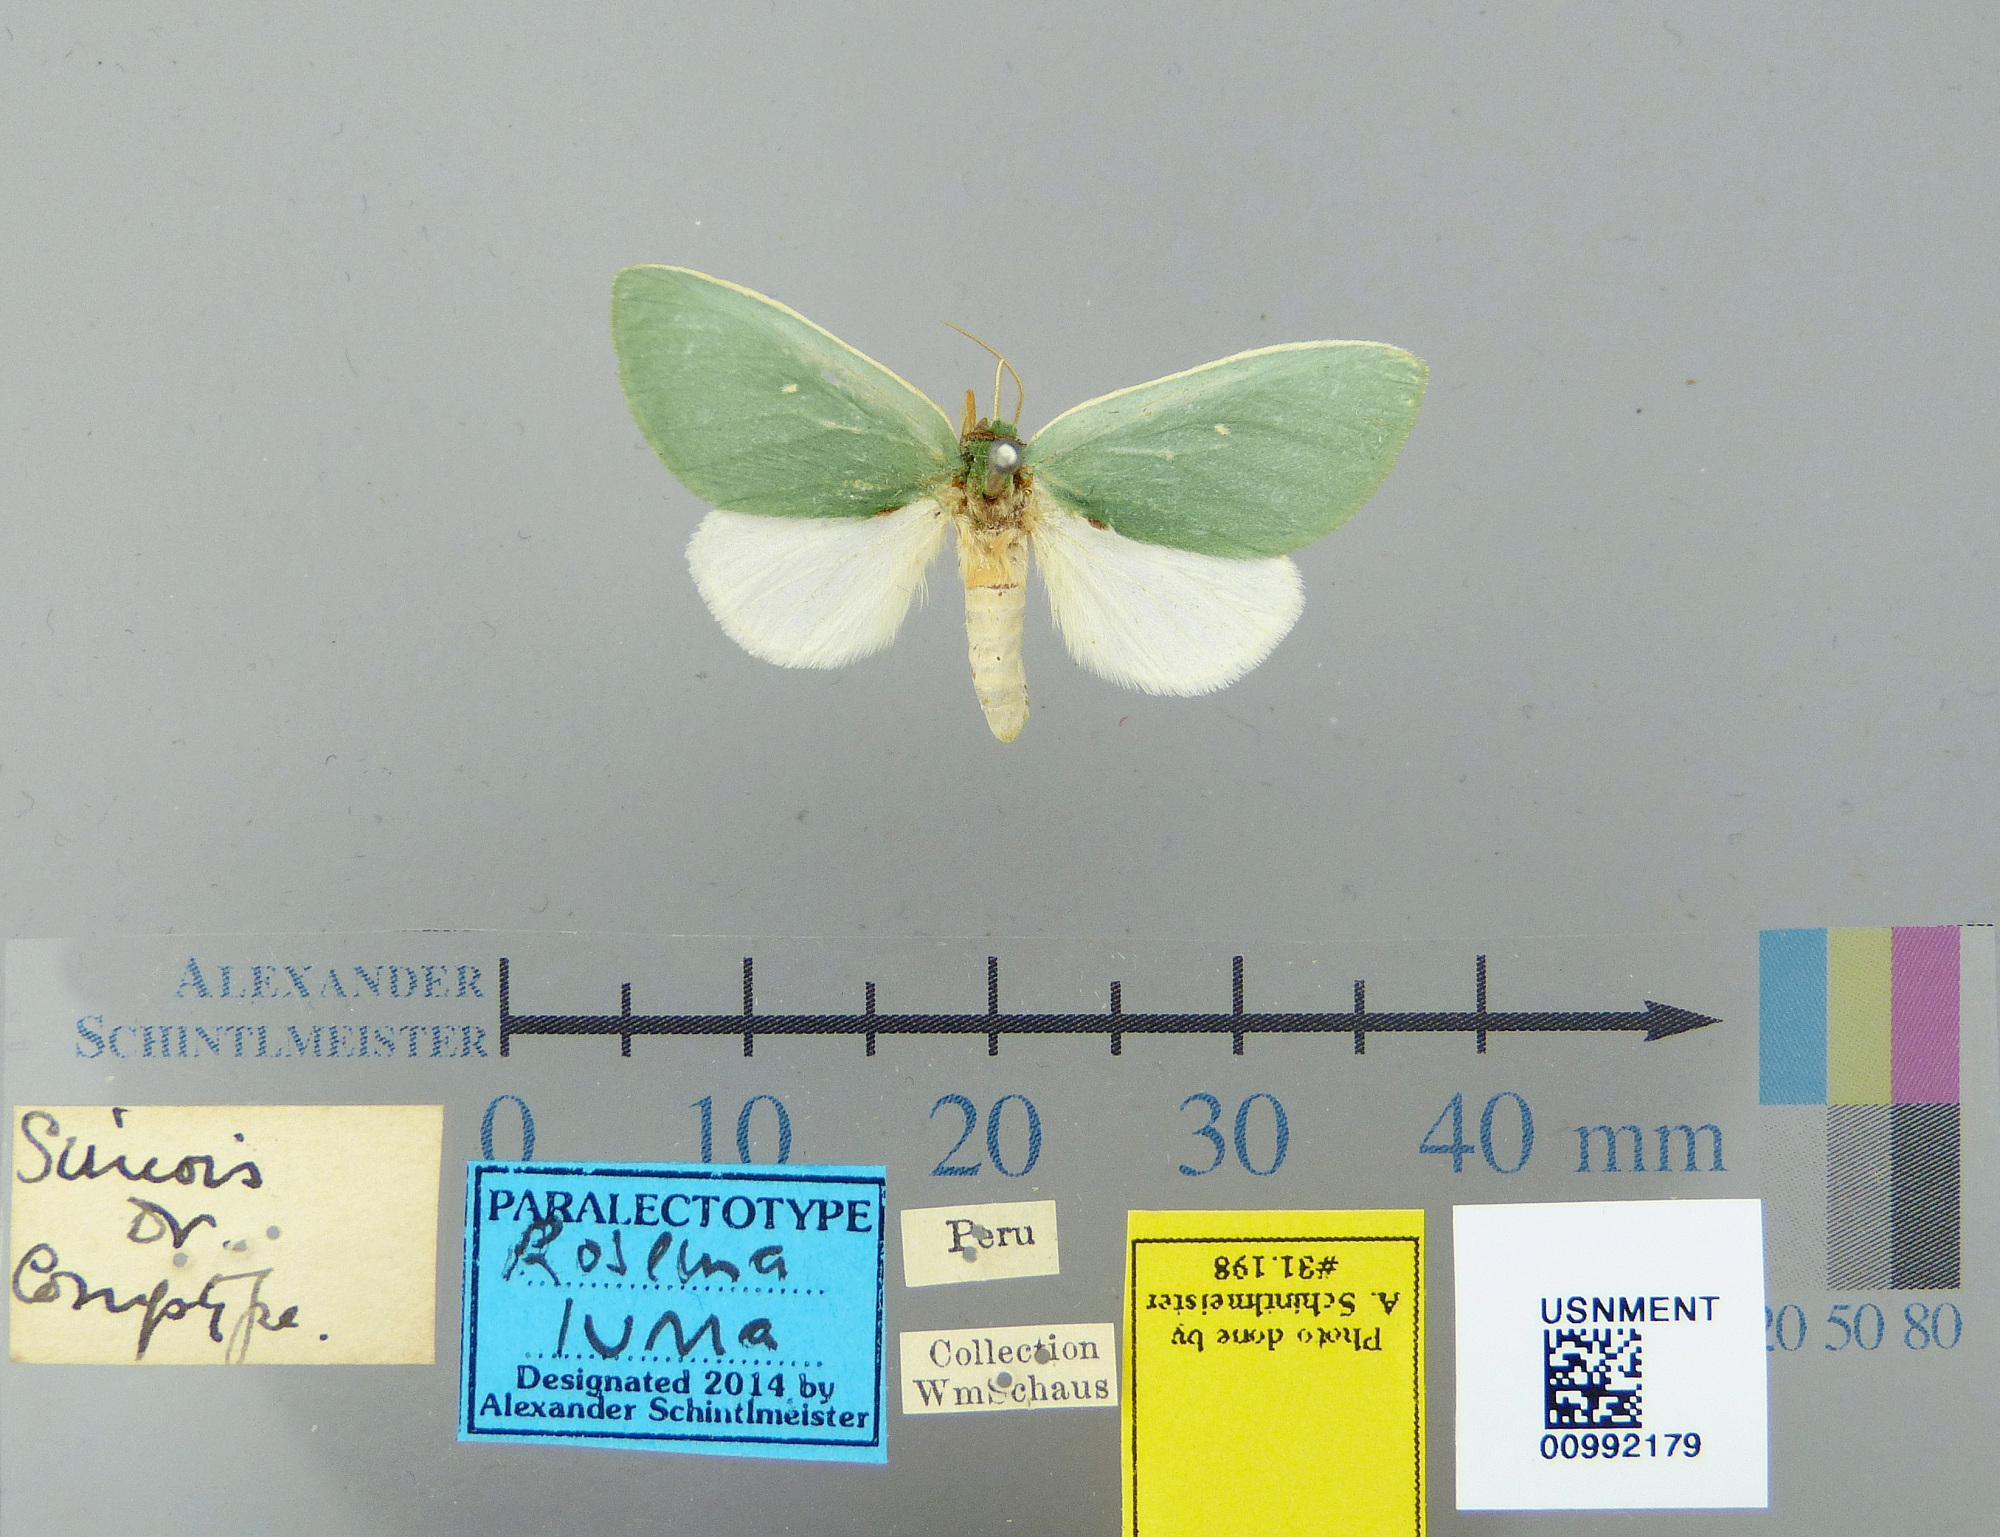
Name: Rosema luna
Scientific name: Rosema luna Schaus, 1892
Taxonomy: Animalia, Arthropoda, Insecta, Lepidoptera, Notodontidae
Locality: [Not Stated], Peru
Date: [Not Stated]